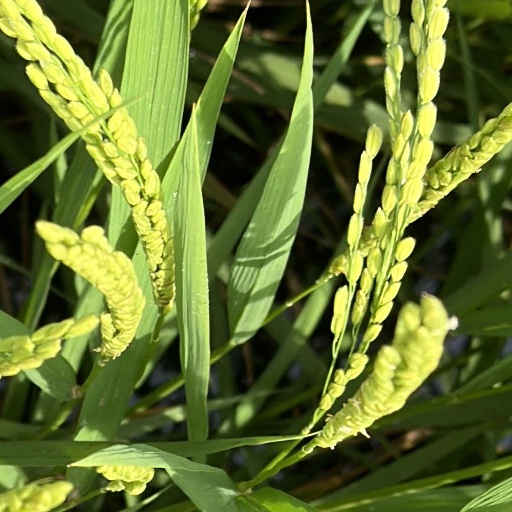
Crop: rice